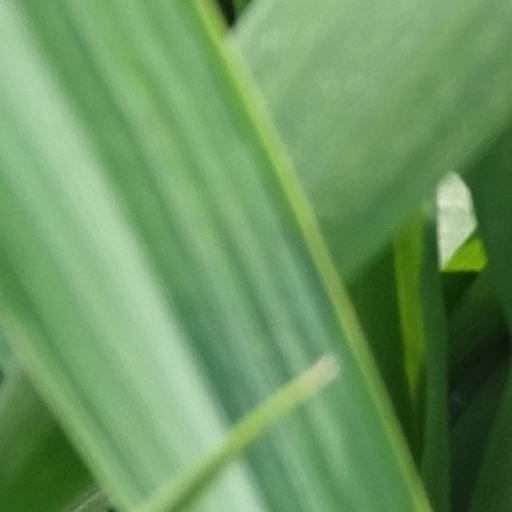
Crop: wheat